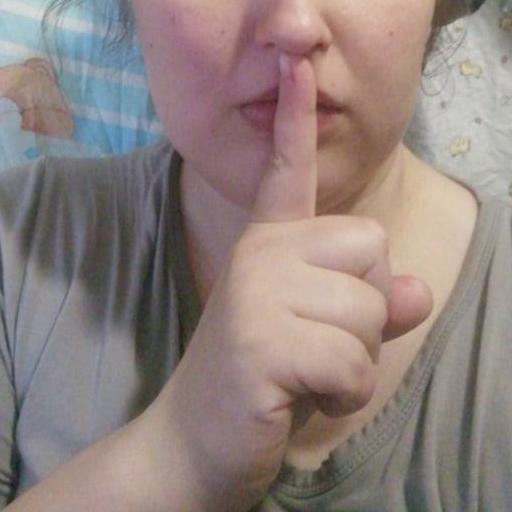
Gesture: mute